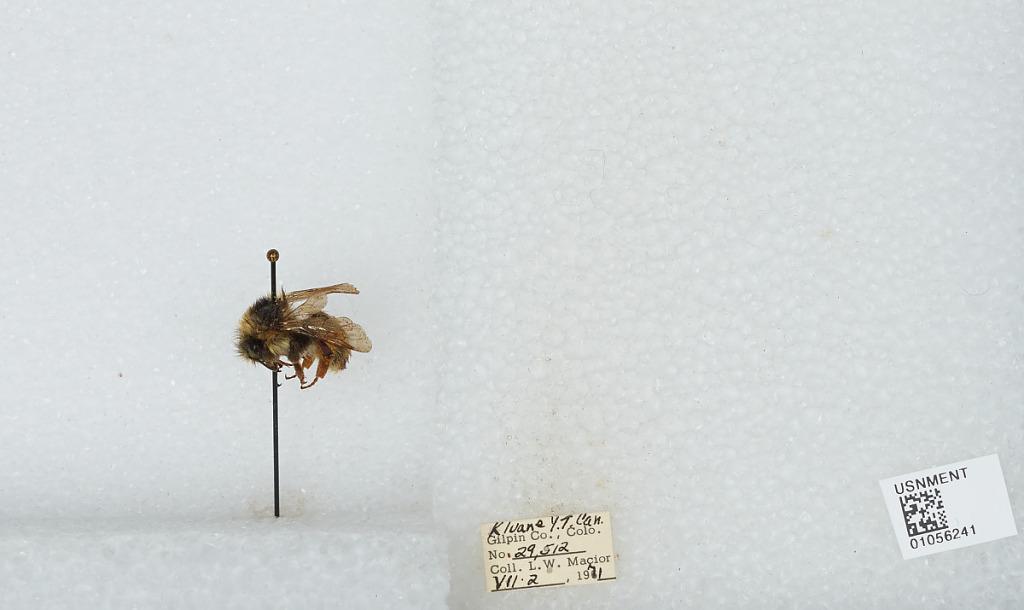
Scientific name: Bombus bifarius nearcticus
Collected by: L. Macior
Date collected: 1971-7-2
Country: Canada
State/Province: Yukon Territory
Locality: Kluane
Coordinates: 60.75, -139.5